Weybridge

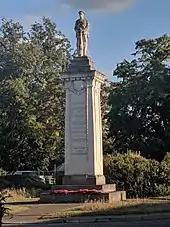
Weybridge War Memorial

Weybridge railway station is to the south of the town centre. It is managed by South Western Railway, which operates all services. Trains run to via and to .